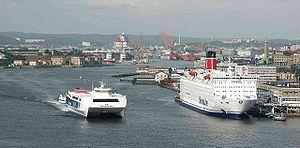
Göteborg, ou Gothembourg, est la cinquième ville des pays nordiques et la plus grande qui ne soit pas une capitale. Göteborg est la deuxième localité de la Suède par l'importance de son poids démographique ainsi que par son industrie et ses activités économiques. La ville est située à mi-chemin entre Oslo et Copenhague, sur le fleuve Göta älv à quelques kilomètres de son embouchure dans le Cattégat, dégagé des glaces pendant l'hiver.
Un ferry, ferry-boat, transbordeur, traversier est un bateau ayant pour fonction principale de transporter des véhicules routiers ou ferroviaires avec leur chargement et leurs passagers dans des traversées maritimes.